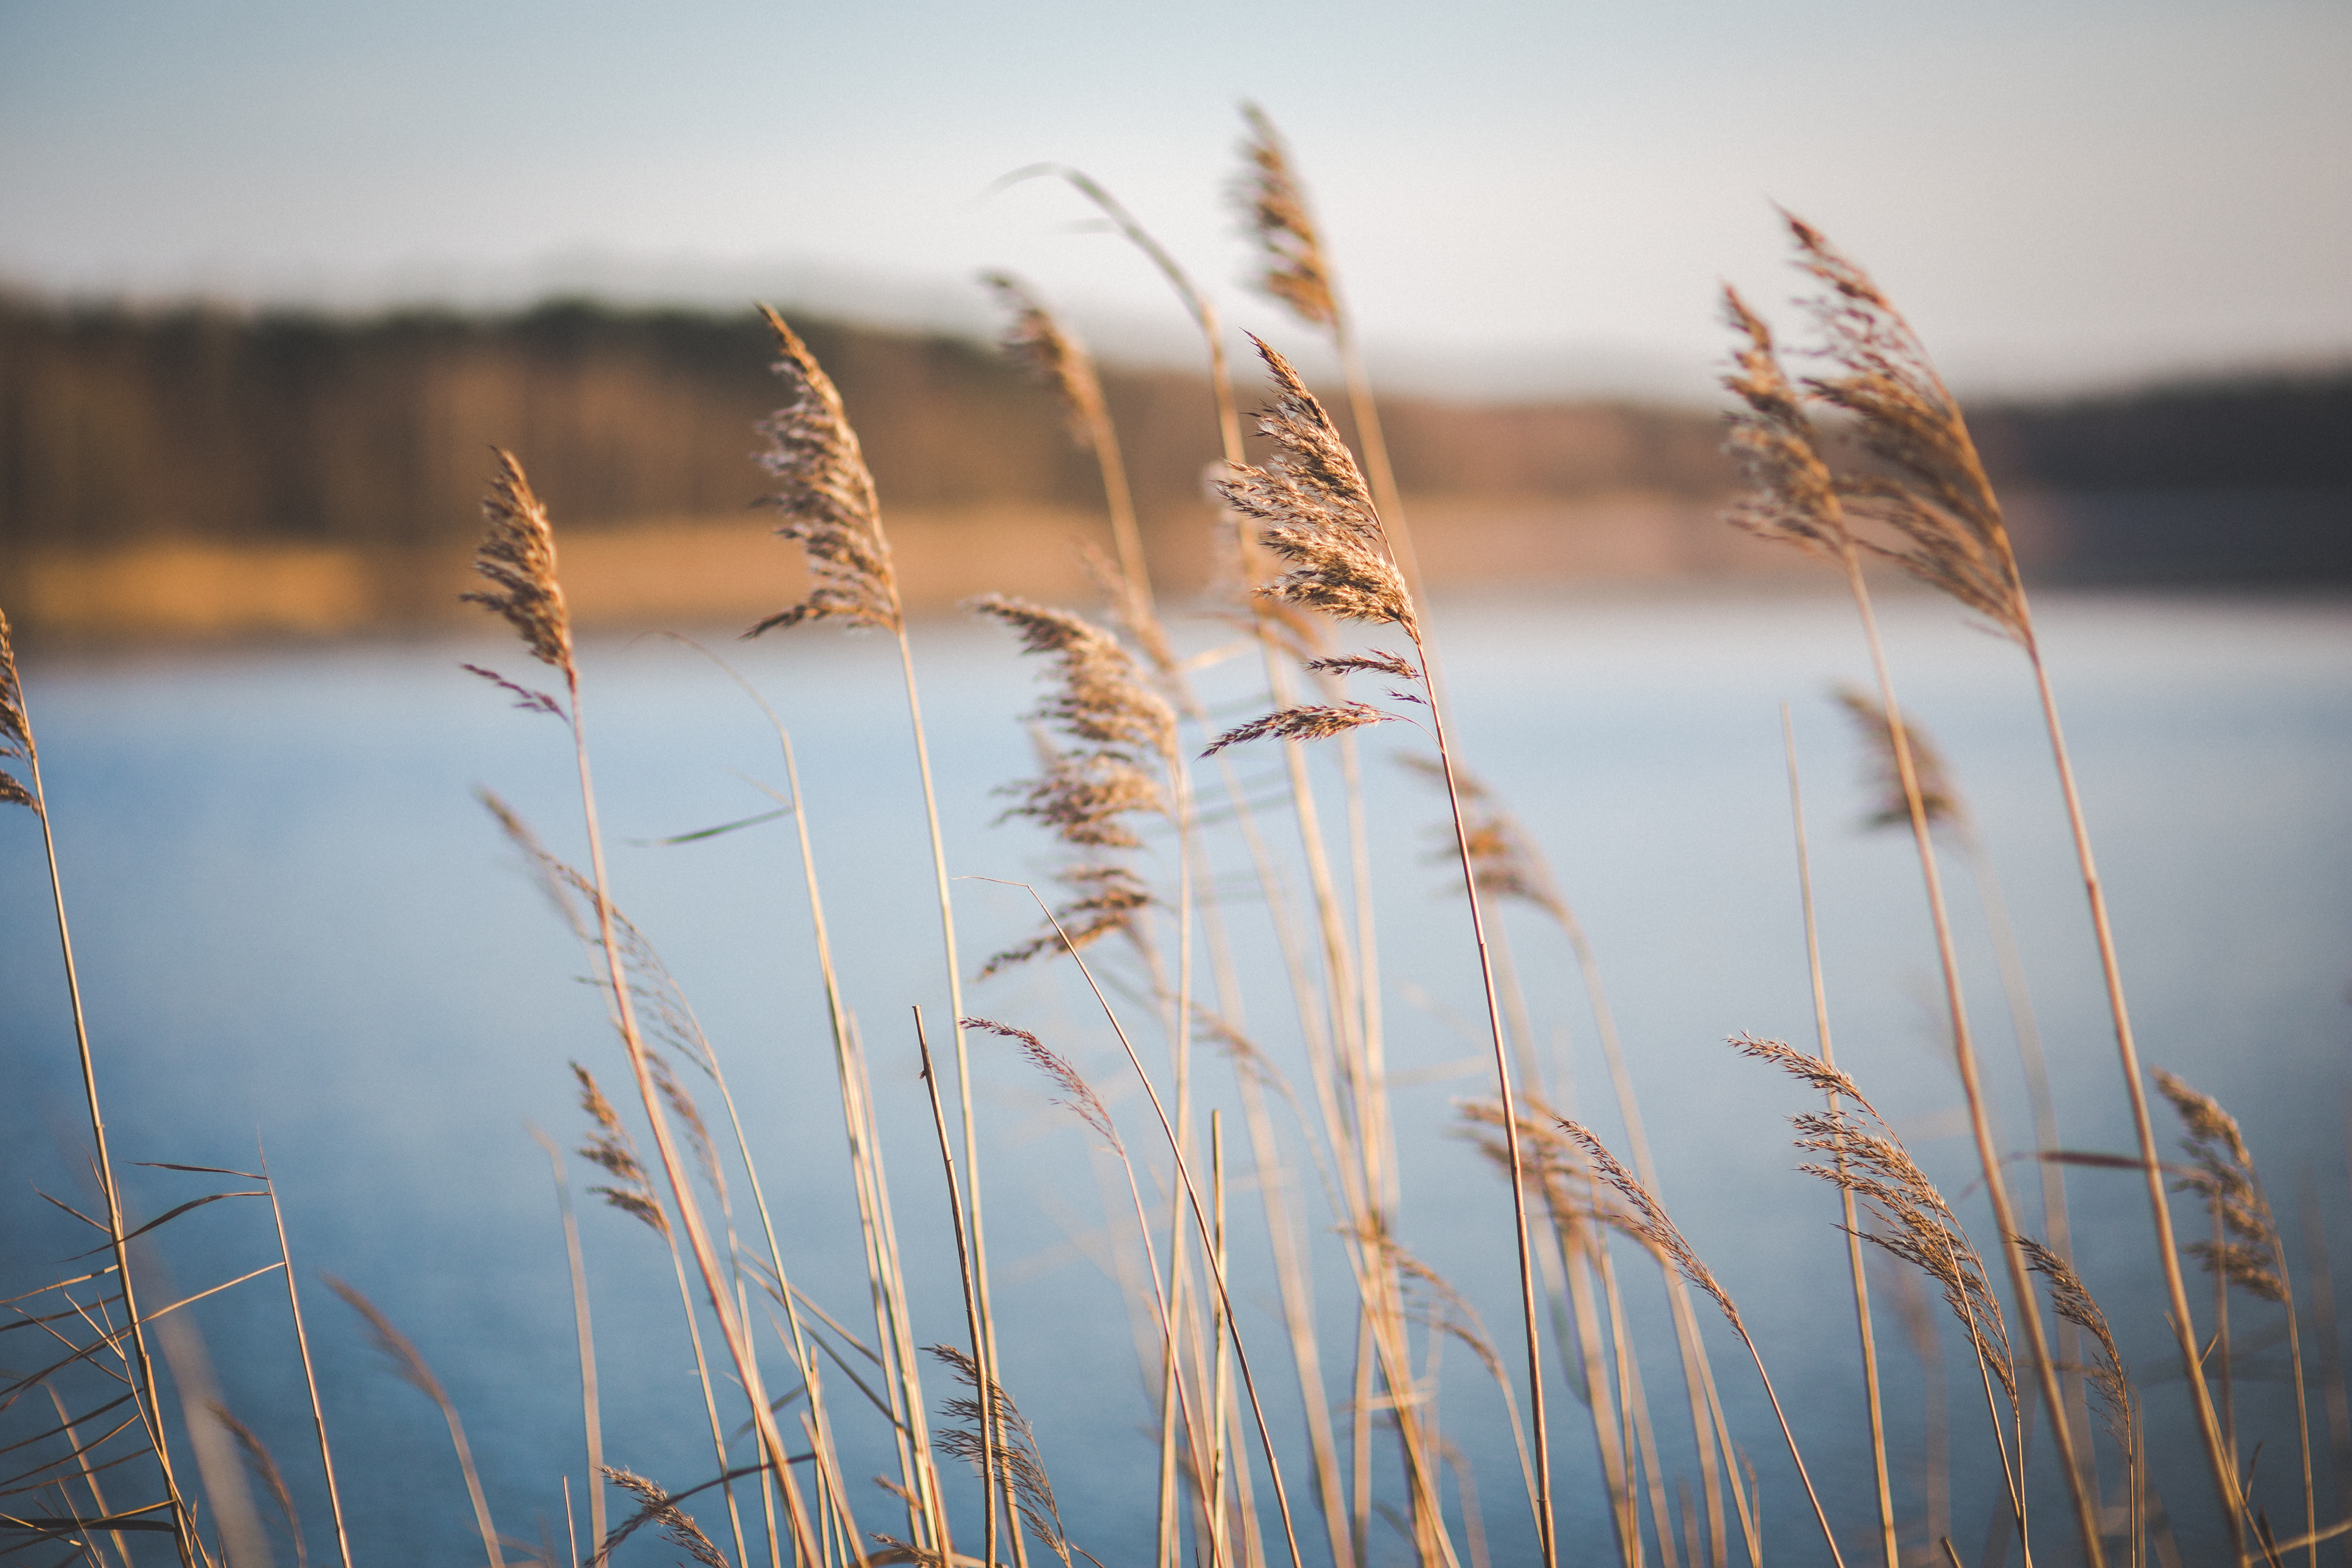
tree, water, nature, grass, horizon, branch, cloud, plant, sky, sunset, field, grain, prairie, sunlight, morning, leaf, lake, wind, frost, reflection, autumn, season, atmospheric phenomenon, grass family, phragmites